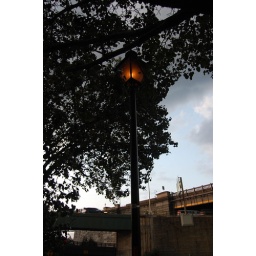
street lamp in brooklyn